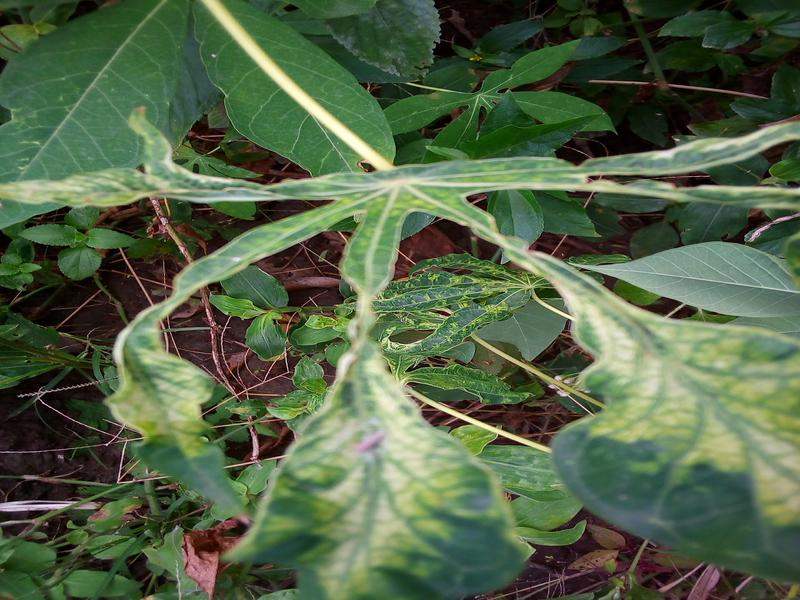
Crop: cassava
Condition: mosaic_disease